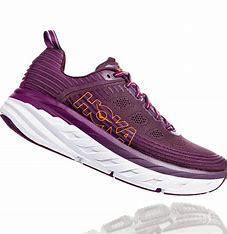
Brand: Hoka
Model: 100